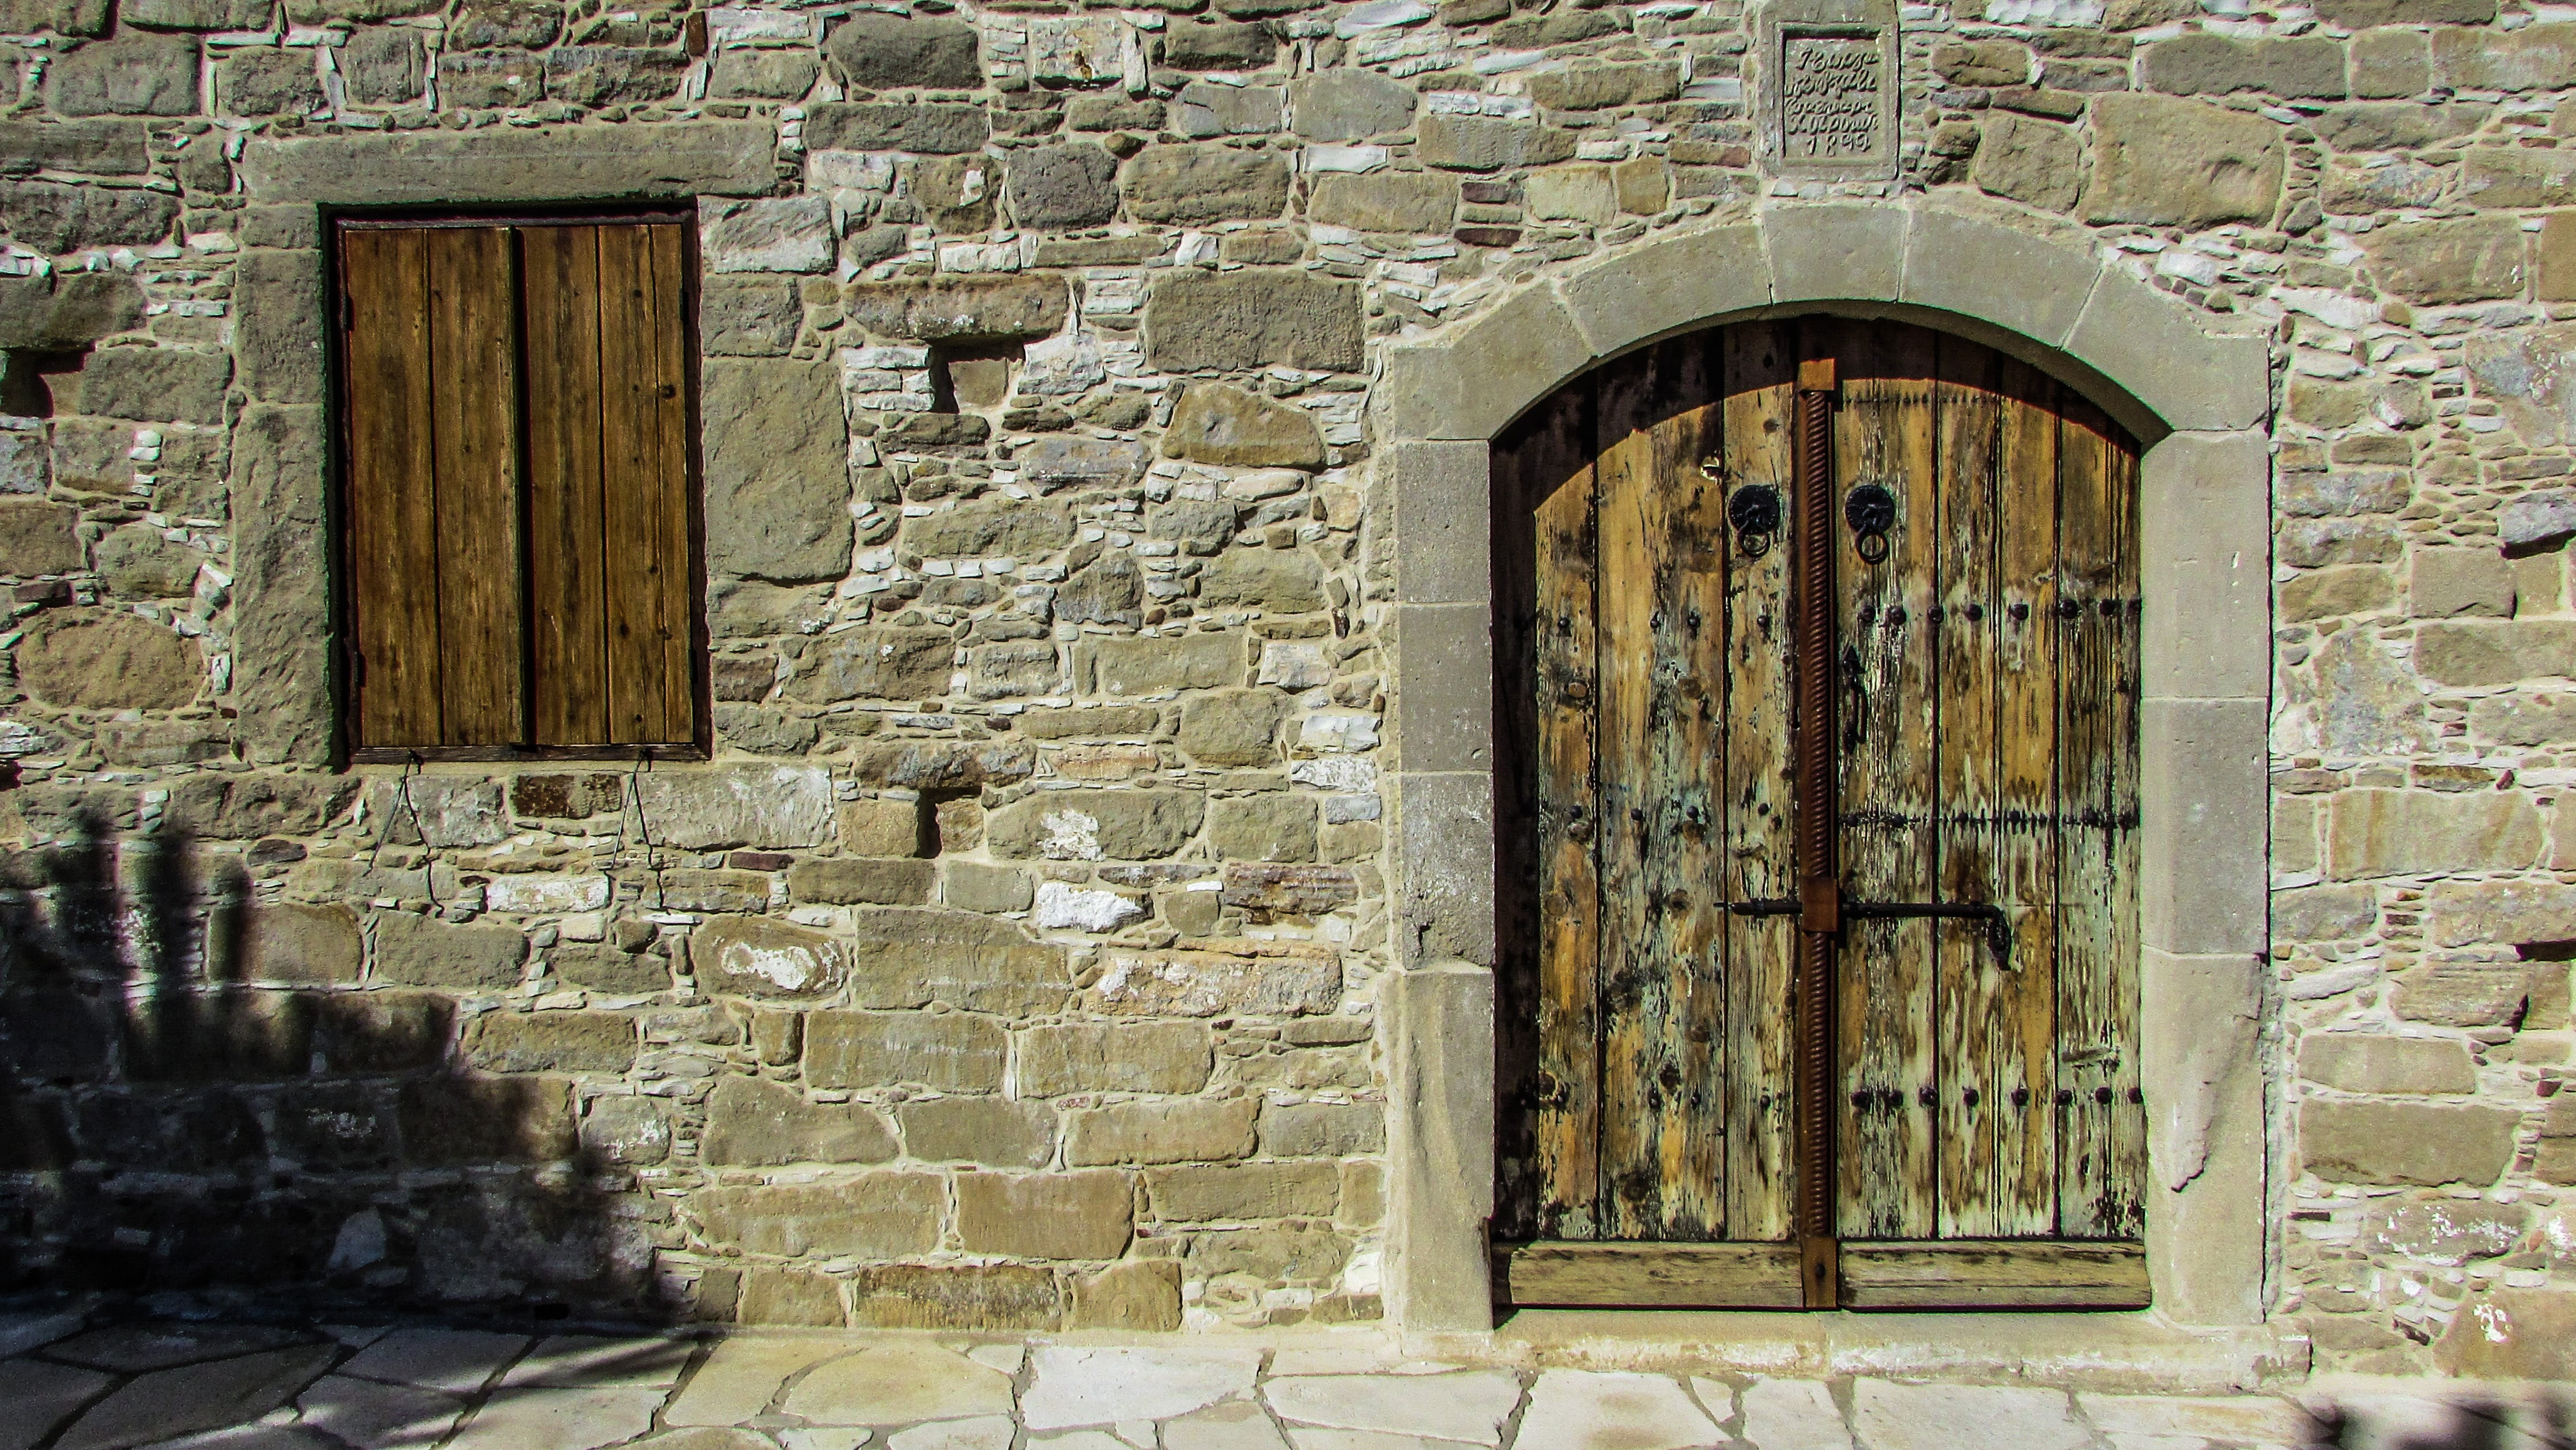
rock, architecture, wood, window, building, old, wall, arch, entrance, facade, church, chapel, stone wall, brick, door, place of worship, ruins, monastery, wooden, history, estate, brickwork, traditional, middle ages, cyprus, ancient history